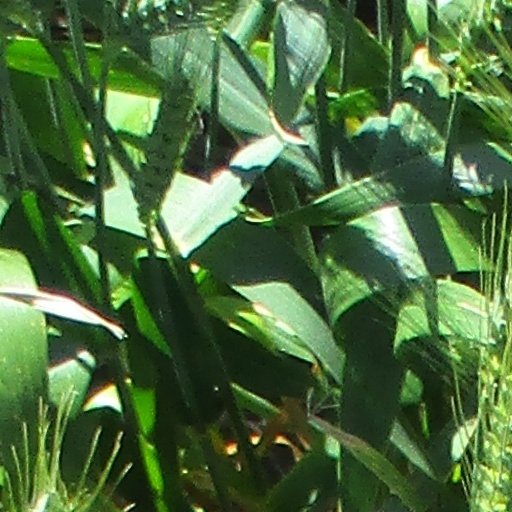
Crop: wheat